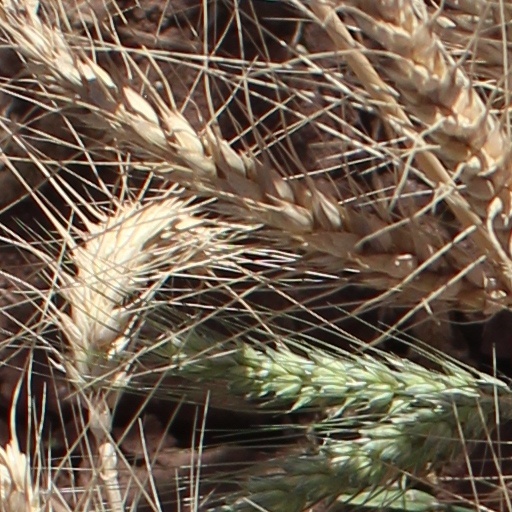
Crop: wheat